Helen Haines

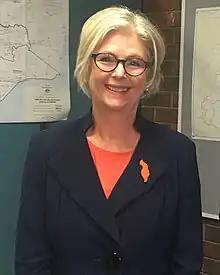
Haines in 2022

Helen Mary Haines (born 21 September 1961) is an Australian politician who has served as the independent MP for the Victorian seat of Indi since the 2019 federal election.